Gyunduz Mamedov

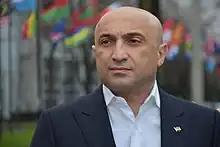

Gyunduz Aidynovych Mamedov (born 26 October 1974) is an Azerbaijani-born Ukrainian lawyer and human rights activist who has served as Prosecutor of the Autonomous Republic of Crimea since 22 August 2016, and also served as Deputy Prosecutor General of Ukraine from 18 October 2019 to 21 July 2021. In his position as Prosecutor of the Autonomous Republic of Crimea, he is the counterpart to the office of Prosecutor General of the Republic of Crimea, the equivalent position in Russia's Republic of Crimea. Due to the Annexation of Crimea by the Russian Federation, Mamedov had no ability to exert power over Crimea. Mamedov has also investigated Russian forces in the Russo-Ukrainian War for war crimes.